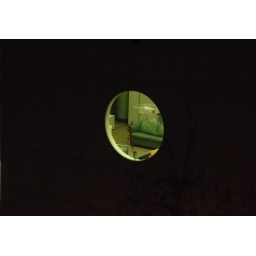
East Coast Roadshow finally meets the coastline in Woolongong. Nice submarine style windows on the office across from the hotel room